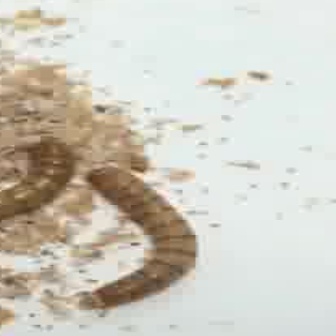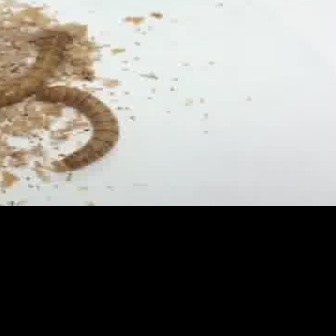
  Please identify the target specified by the bounding box [59,163,206,310] in the first image and locate it in the second image. Return the coordinates in [x_min,y_min,x_max,y_max] format.
Answer: [33,83,122,172]